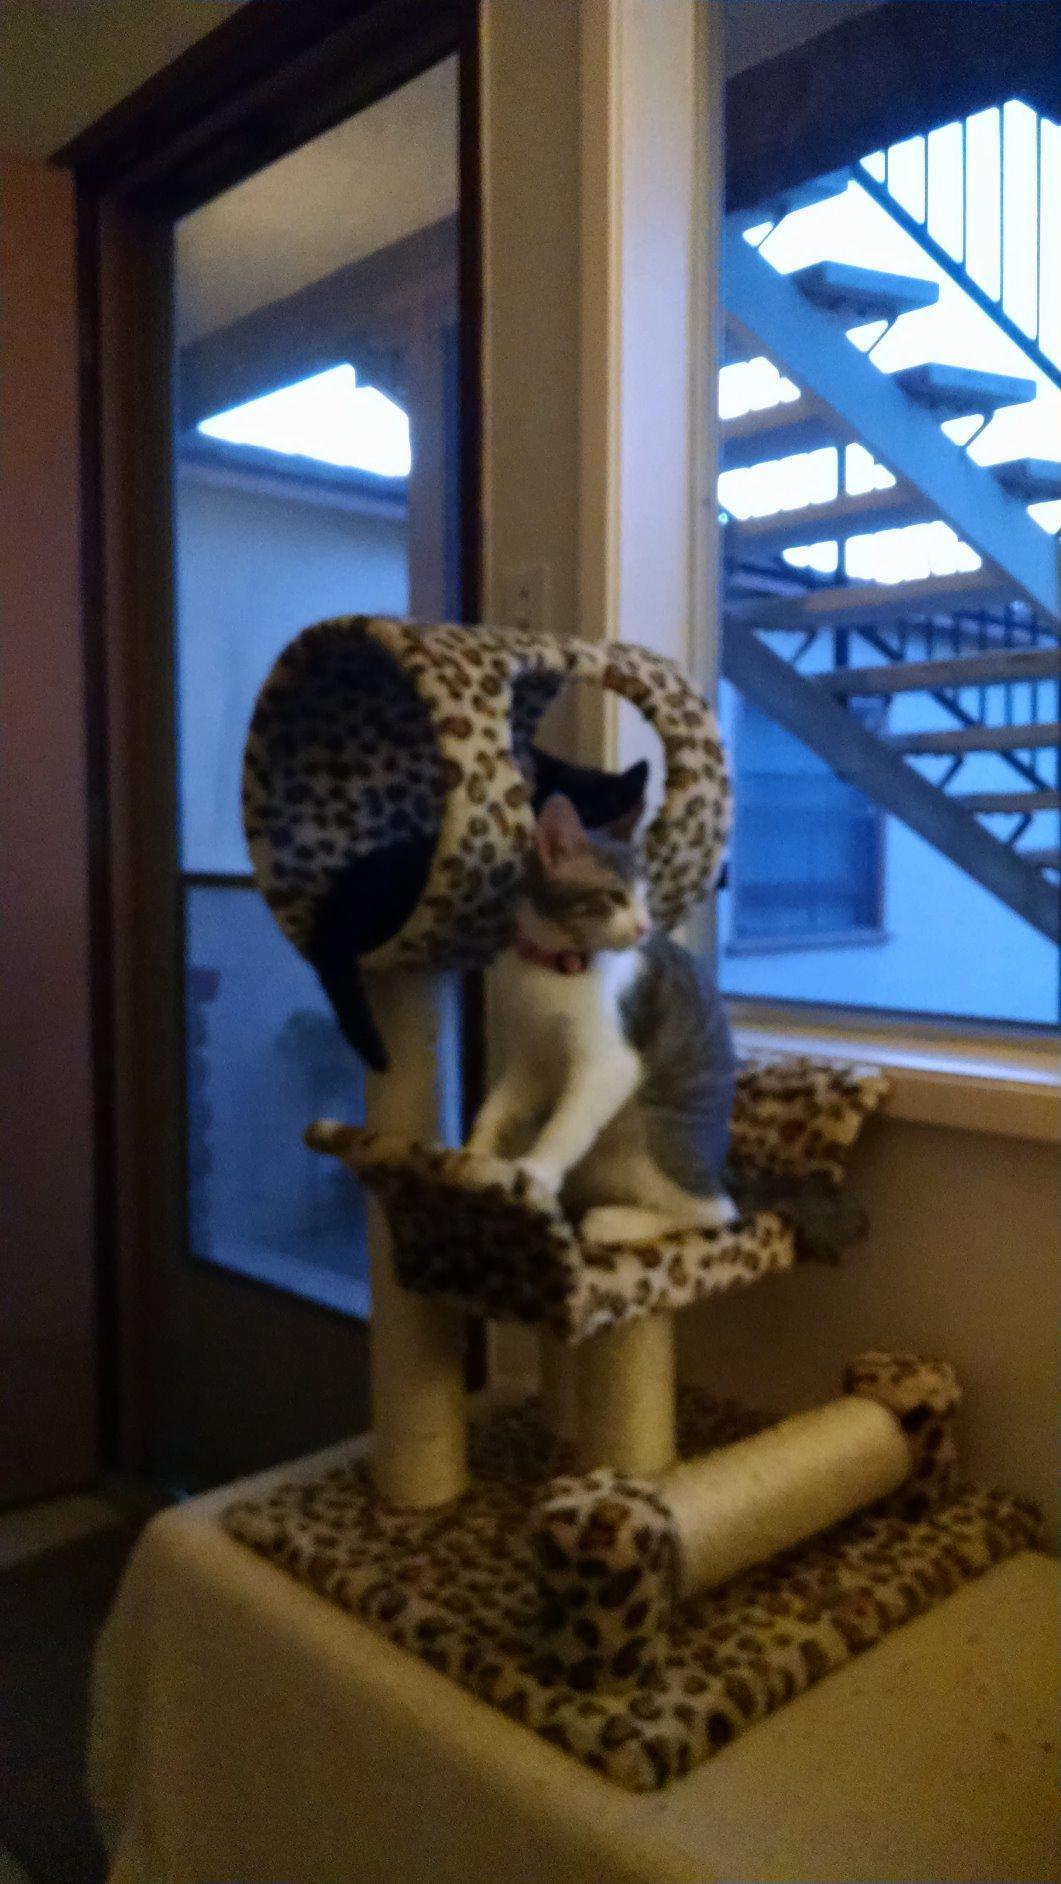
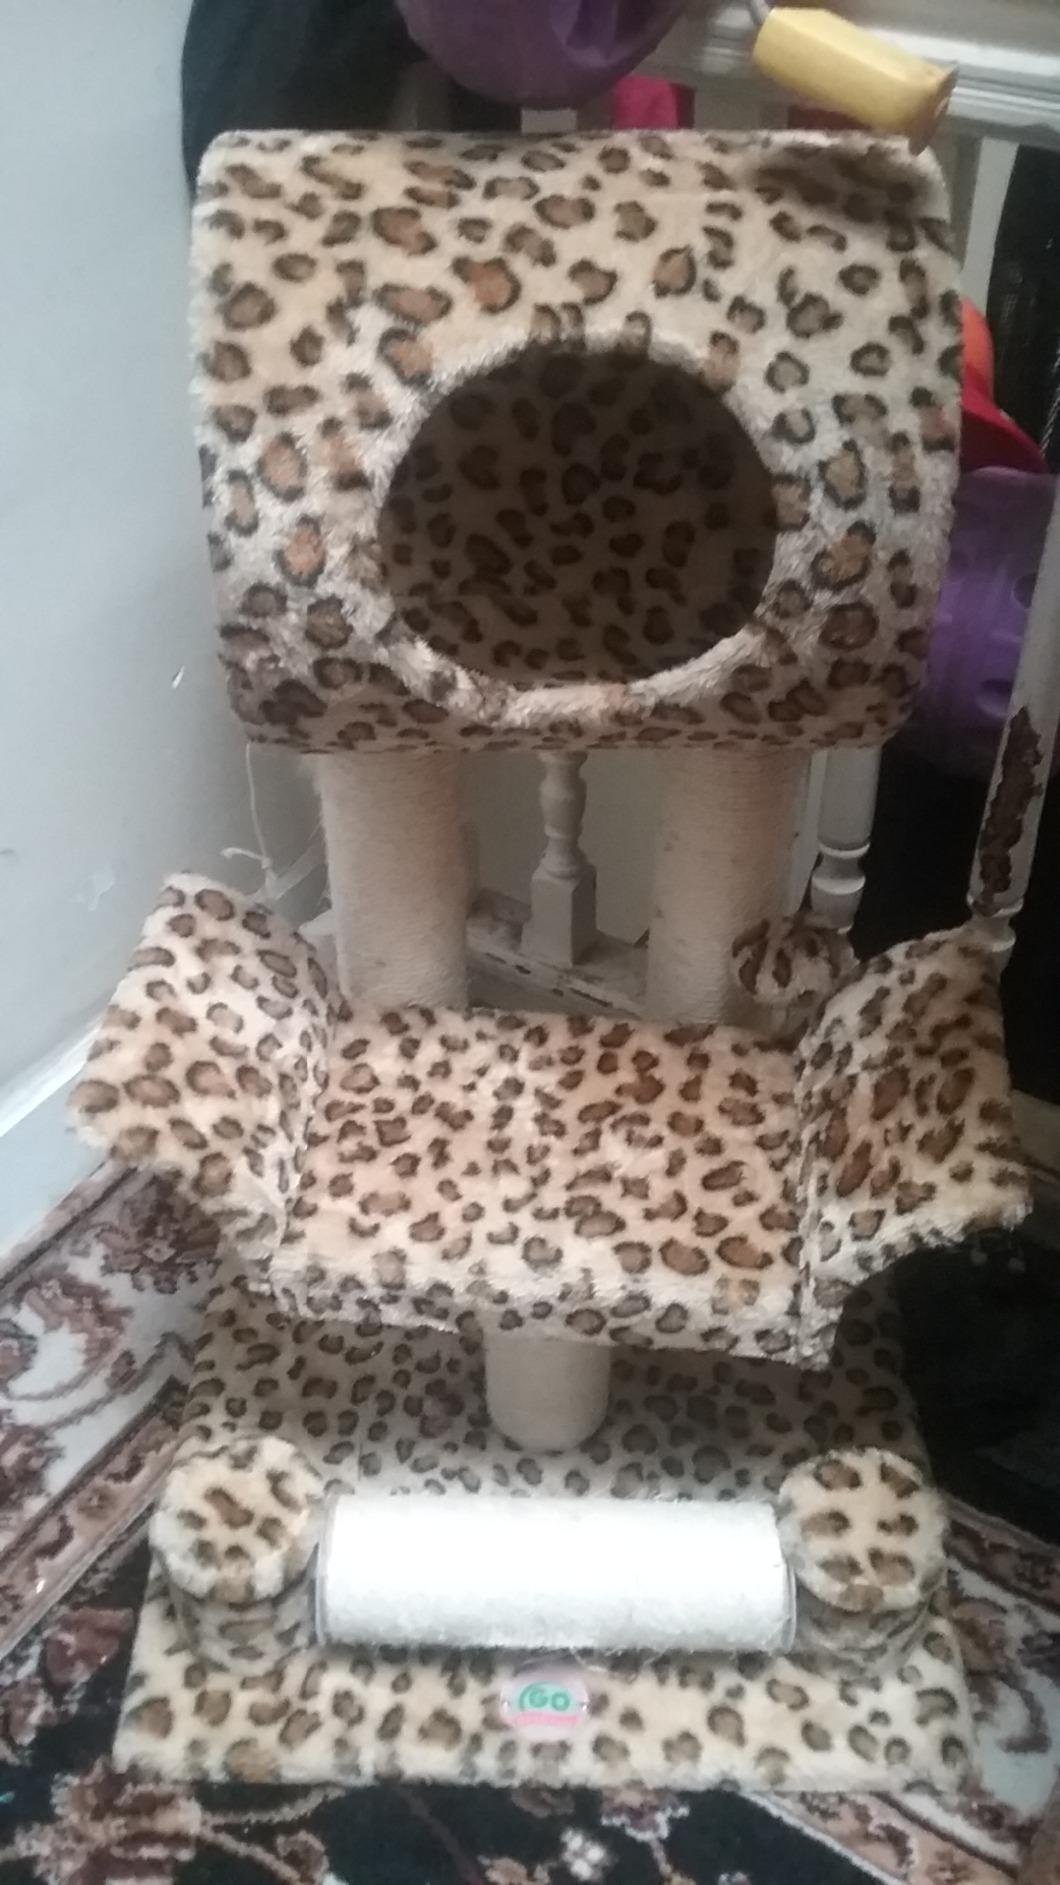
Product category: items_cat tree
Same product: yes